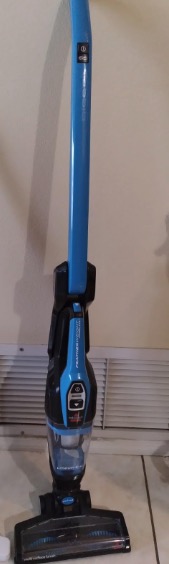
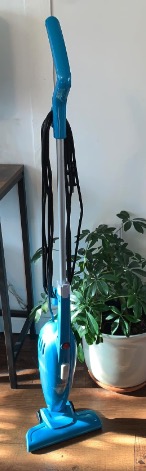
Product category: items_vacuum
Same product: no